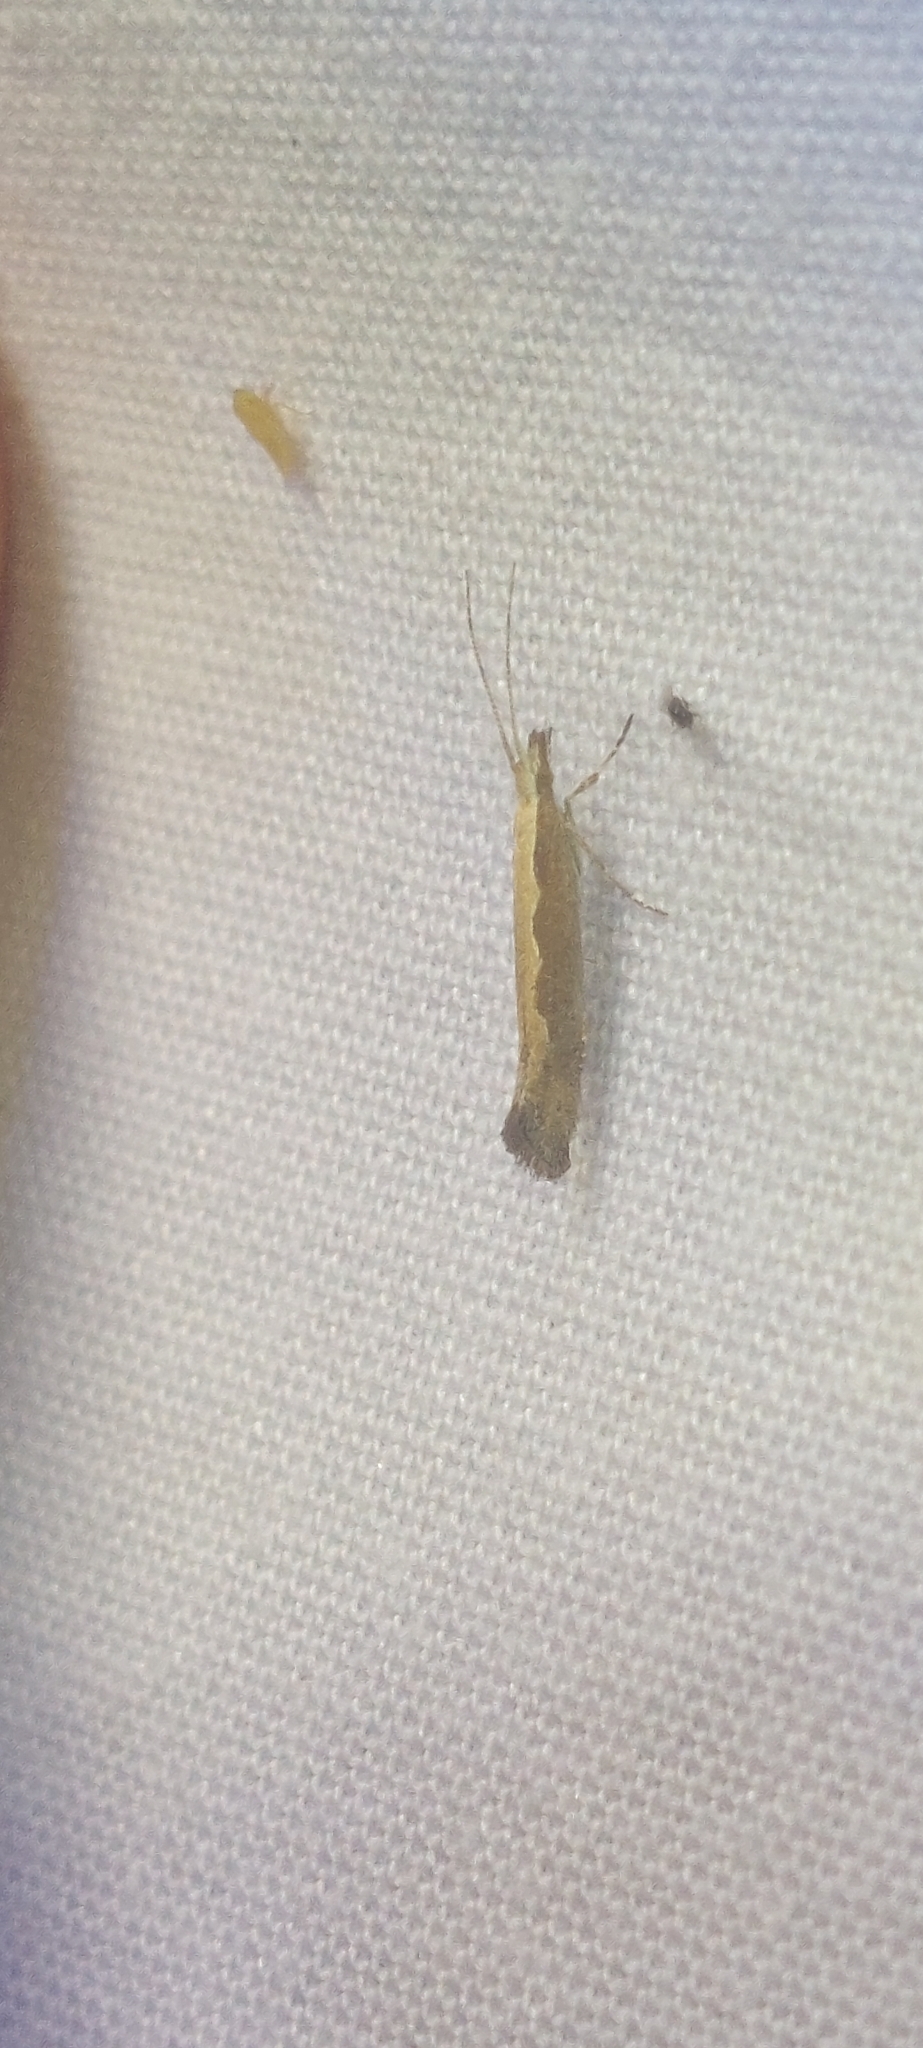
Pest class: diamondback_moth